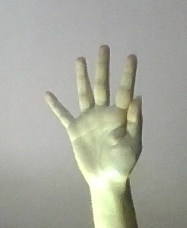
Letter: sheen